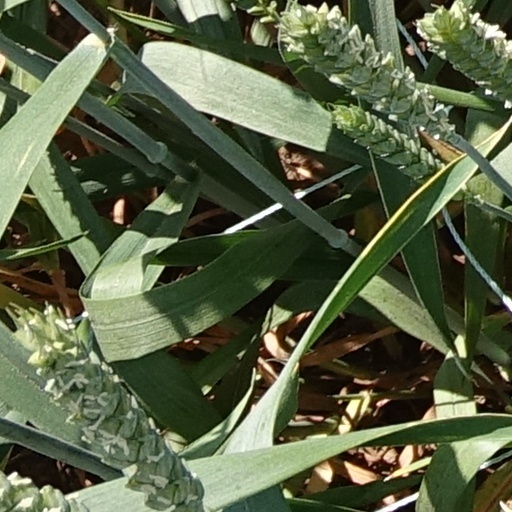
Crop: wheat